Chinju no Mori

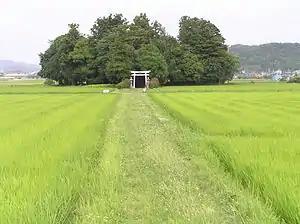
A forest of Shinto shrine surrounded by rice paddies (Hyōgo Prefecture Tamba Sasayama City, Kawakita, Kasuga Shrine). Similar landscapes are still widely found in rice-growing areas in Japan.

Chinju no mori refers to the Forest that surrounded many Shinto shrine"." The character for mori is often used. In some cases, the word shrine is written and read as mori, suggesting that Shrine Shinto was derived from Koshinto. The character is often used in the names of Shrines. In this case it refers to a place where a "kami" is present. It can therefore be a shrine and, in fact, the characters 神社, 社 and 杜 can all be read "mori" ("grove"). This reading is present in the . This reading reflects the fact the first shrines were simply sacred groves or Chinju no Mori where "kami" were present.